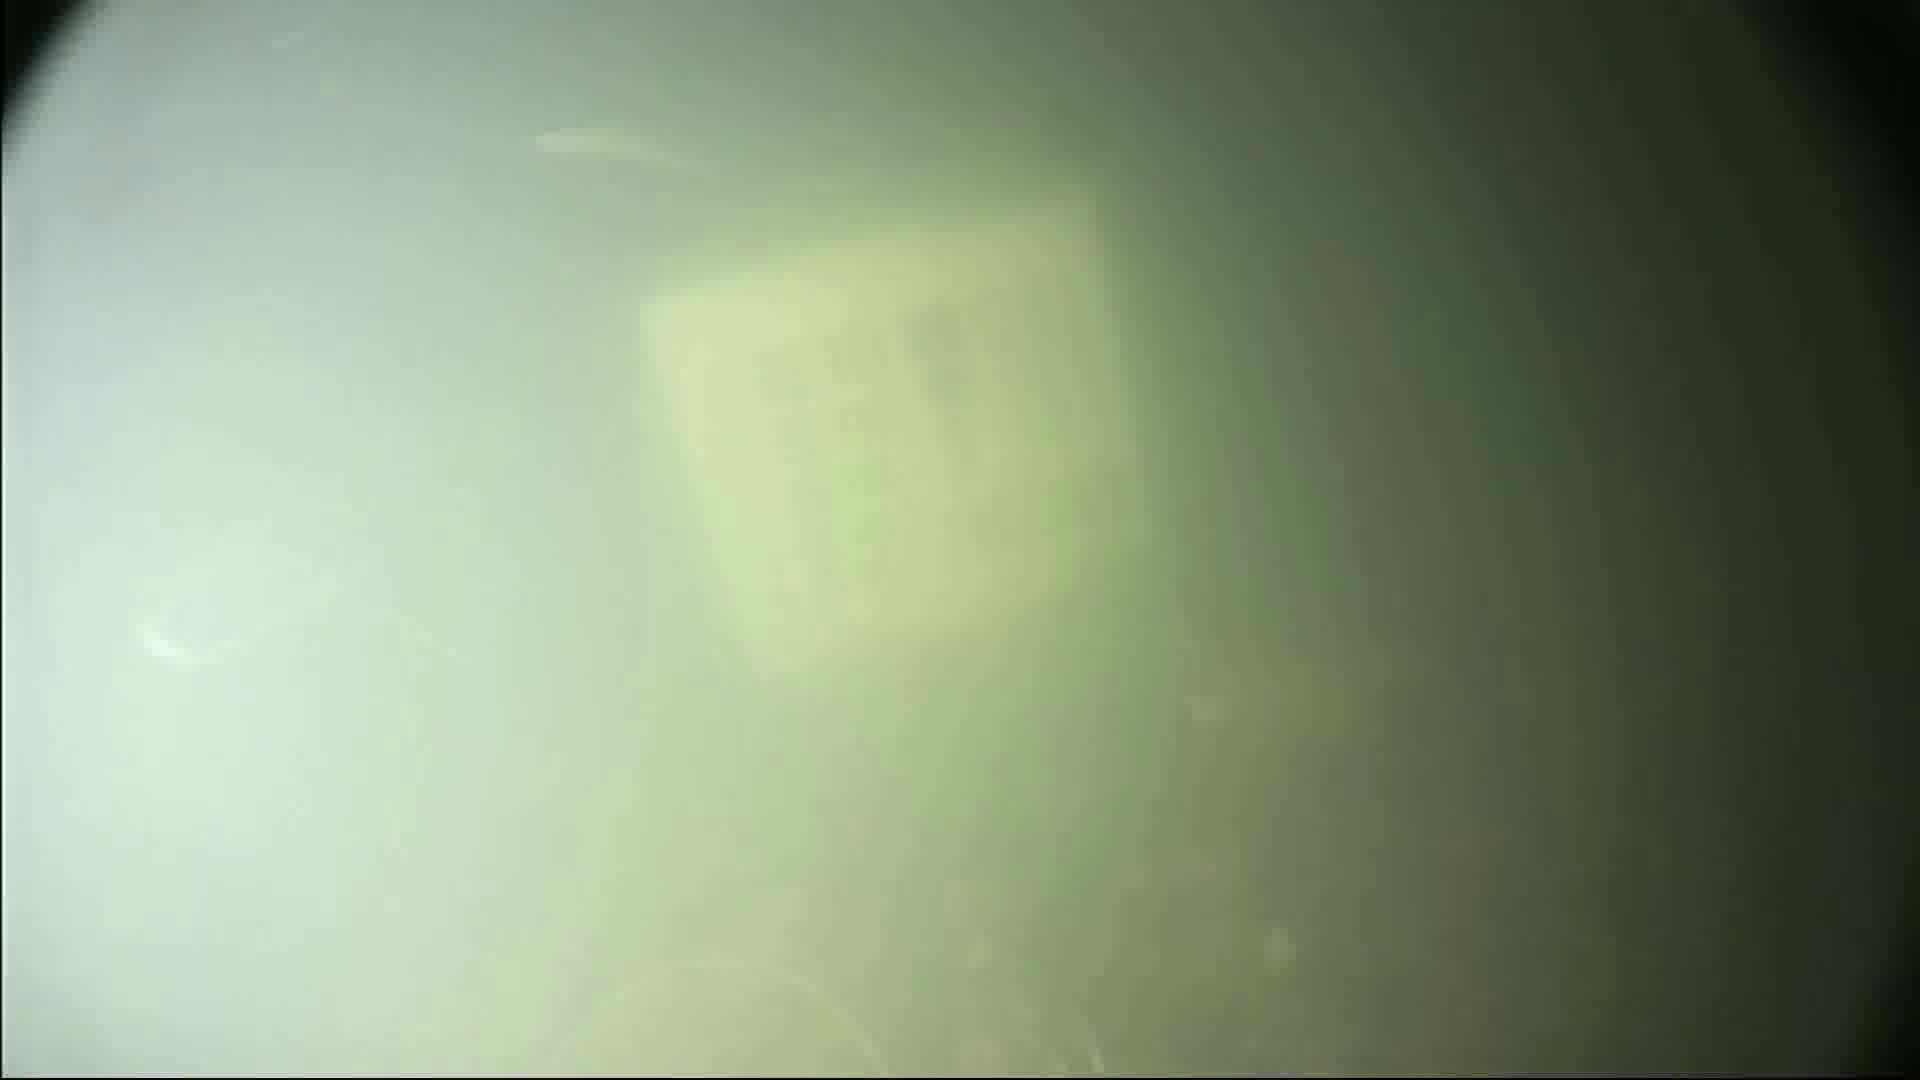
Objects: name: shrimp
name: small_fish